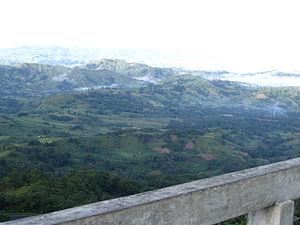
Quezon est une municipalité de la province de Bukidnon, aux Philippines.